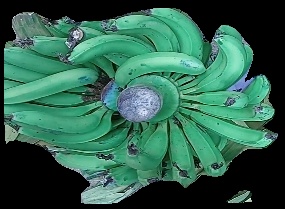
Variety: pachbale
Grade: grade3